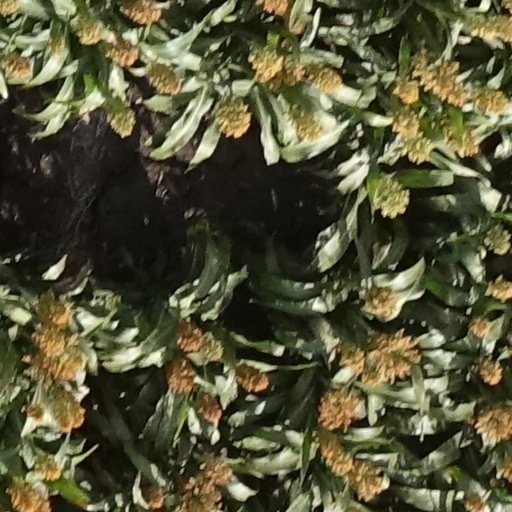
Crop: sorghum